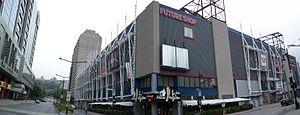
Forum Pepsi, 2310, rue Sainte-Catherine ouest, Montréal Lieu historique national du canada Notre histoire